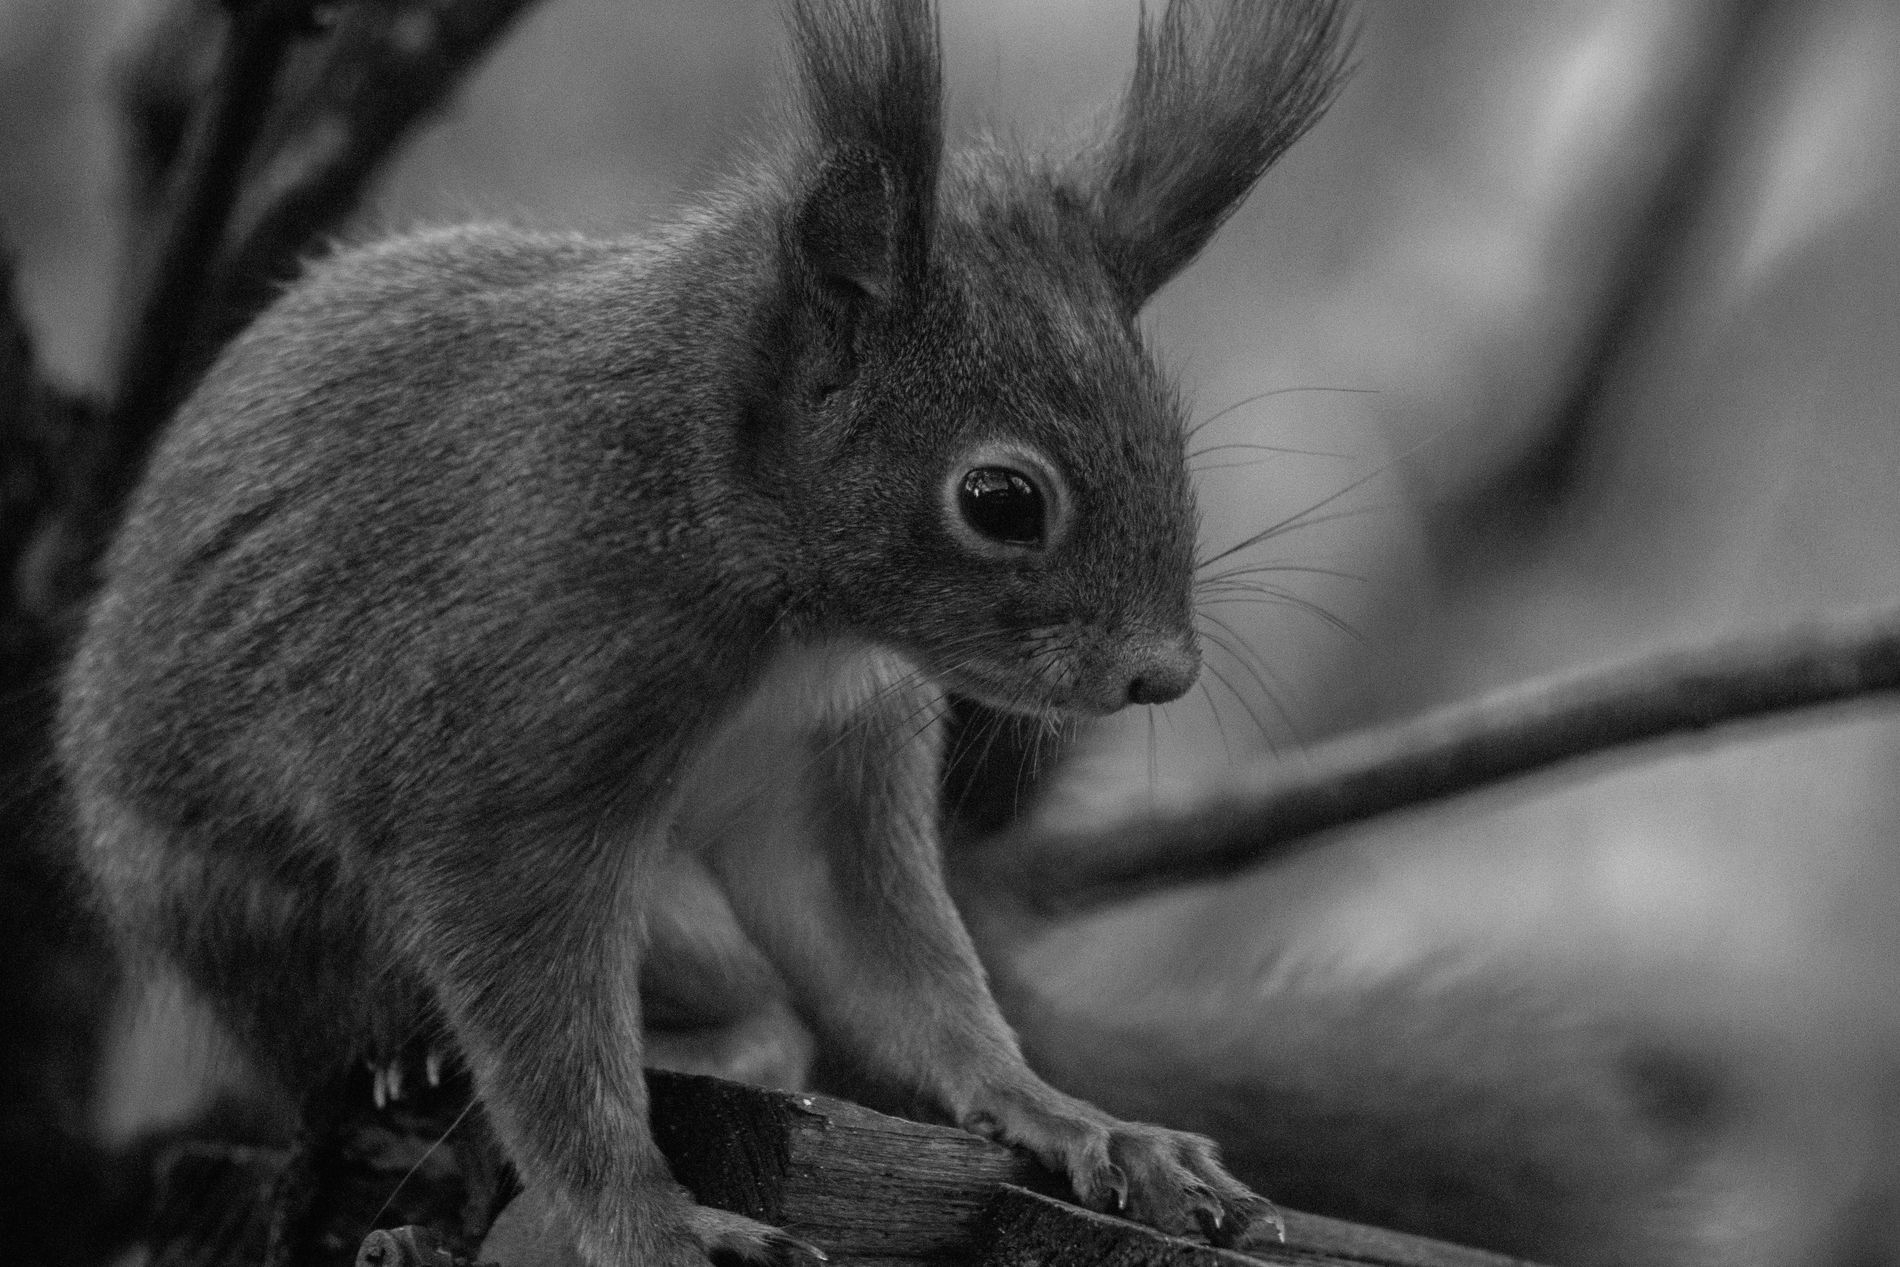
Red squirrel
The black and white image features a squirrel perched on a tree branch.
The blurred background consists of additional branches.
The image depicts a squirrel in a grayscale close-up, perched on a branch, likely outdoors during daylight.
The photo is taken at eye level.
Labels: Animal, Mammal, Rodent, Squirrel, Rat, tree branch, blurry background
Camera: SONY SLT-A77V
Lens: 150-600mm F5-6.3 SSM, Tamron SP 150-600mm F5-6.3 Di USD
Aperture: F6.3
Exposure: 1/125 sec
ISO: 800
Focal length: 600.0 mm